Sky position (RA, Dec in degrees): 170.611, 0.4247
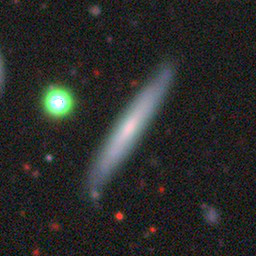
Galaxy morphology: Edge-on Galaxies without Bulge